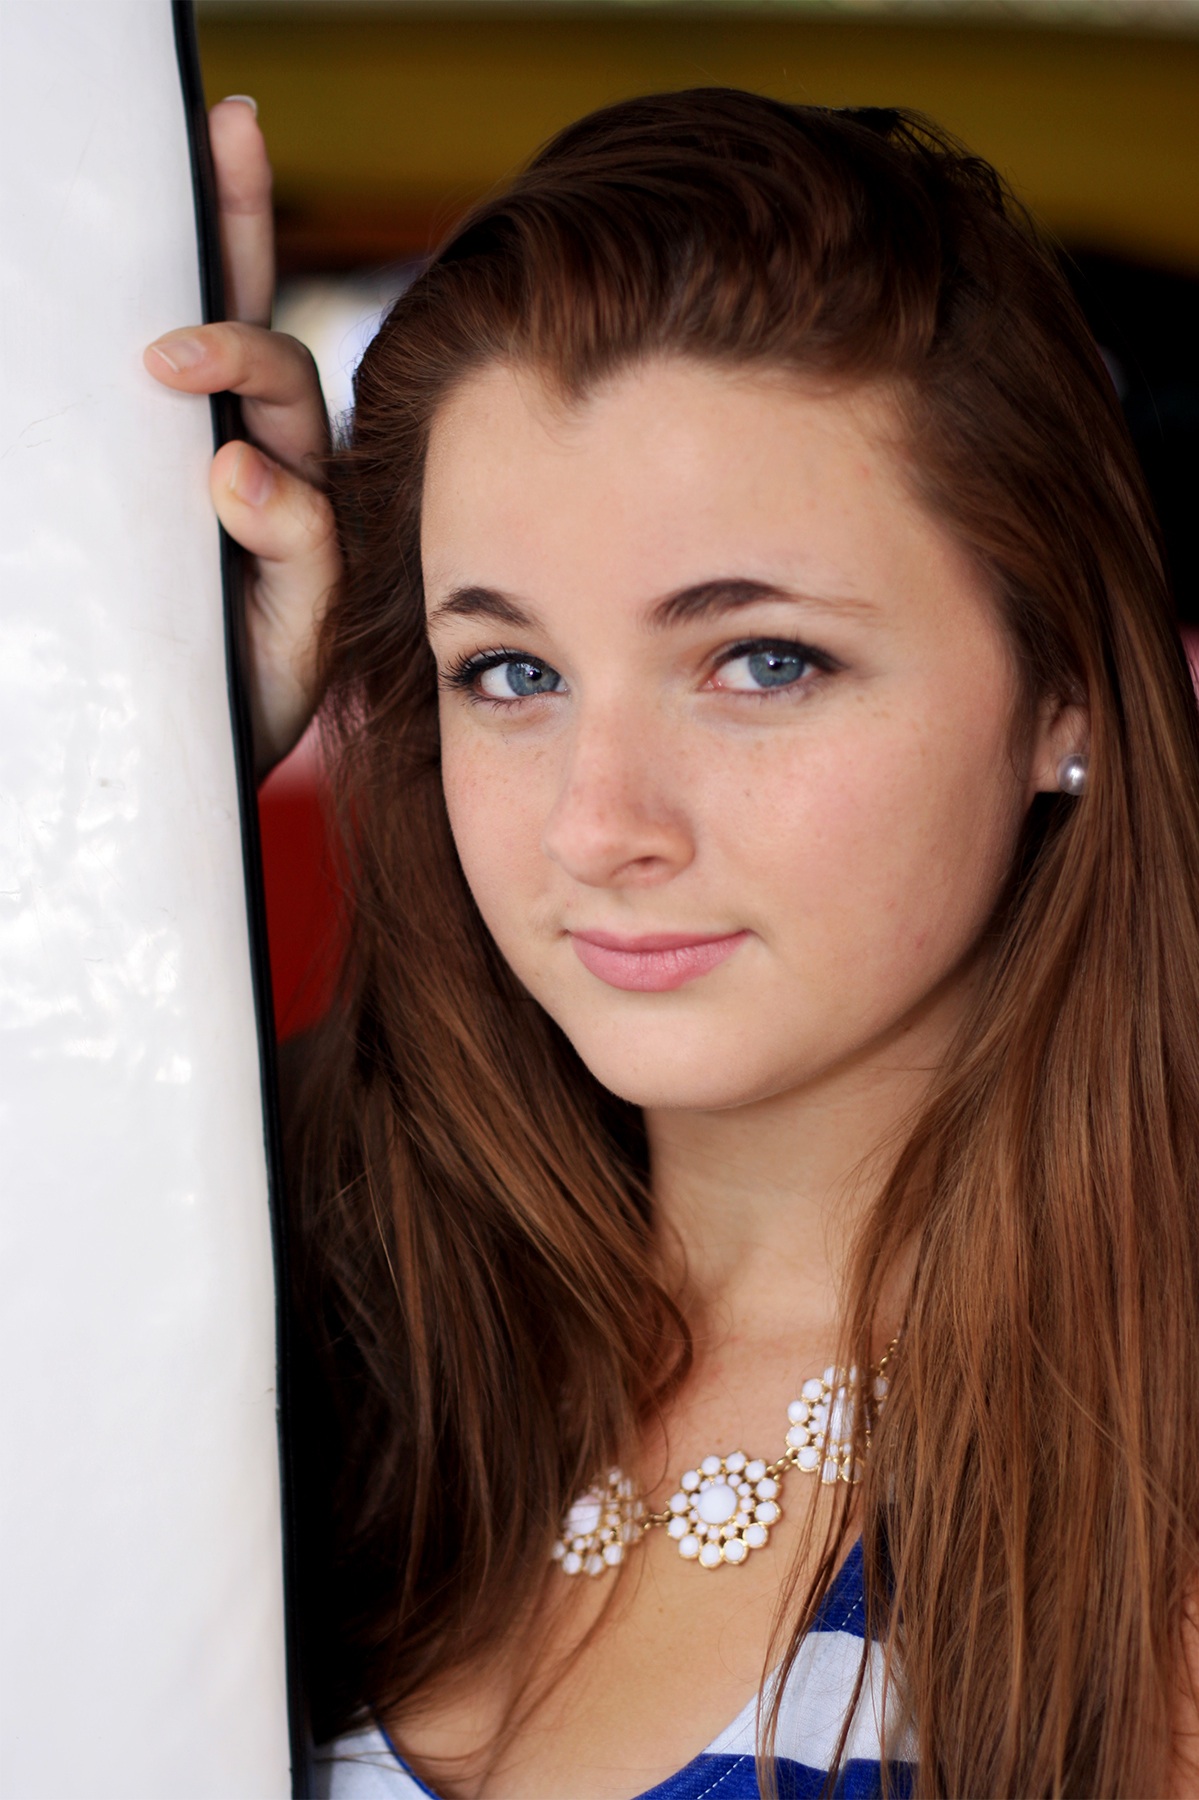
person, girl, hair, photography, singer, portrait, model, fashion, lady, lip, hairstyle, smile, eyebrow, long hair, human body, black hair, face, nose, dress, eye, head, skin, beauty, blond, organ, photo shoot, brown hair, portrait photography, supermodel